Steve Chapman (chemist)

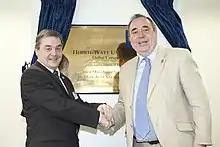

Chapman returned to the UK in 1985 and was a Lecturer and then Senior Lecturer at the University of Edinburgh from 1985 to 1995, and Professor of Biological Chemistry from 1996. In 2000, he became Head of the University's School of Chemistry, and in August 2006, was appointed as Vice-Principal of Planning, Resources and Research Policy at the University. Externally, Chapman's roles have included the HEFCE TRAC(T) Steering Group, the Research and Knowledge Transfer Committee of the Scottish Funding Council, and as a representative on LERU and Universitas 21. He was a member of the Board of UCEA and was a previous member of the Board of Directors of Edinburgh Research and Innovation Limited. He has published over 200 research publications and in 2001 received the Royal Society of Chemistry Interdisciplinary Award for major contributions to science at the Chemistry/Biology interface. In 2005 Chapman became a Fellow of the Royal Society of Edinburgh and the Royal Society of Chemistry.